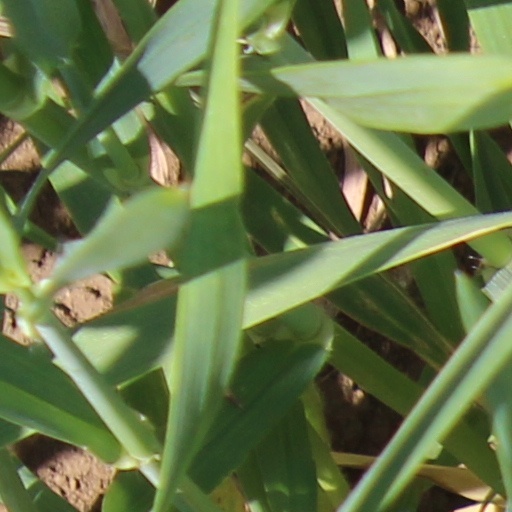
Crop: wheat